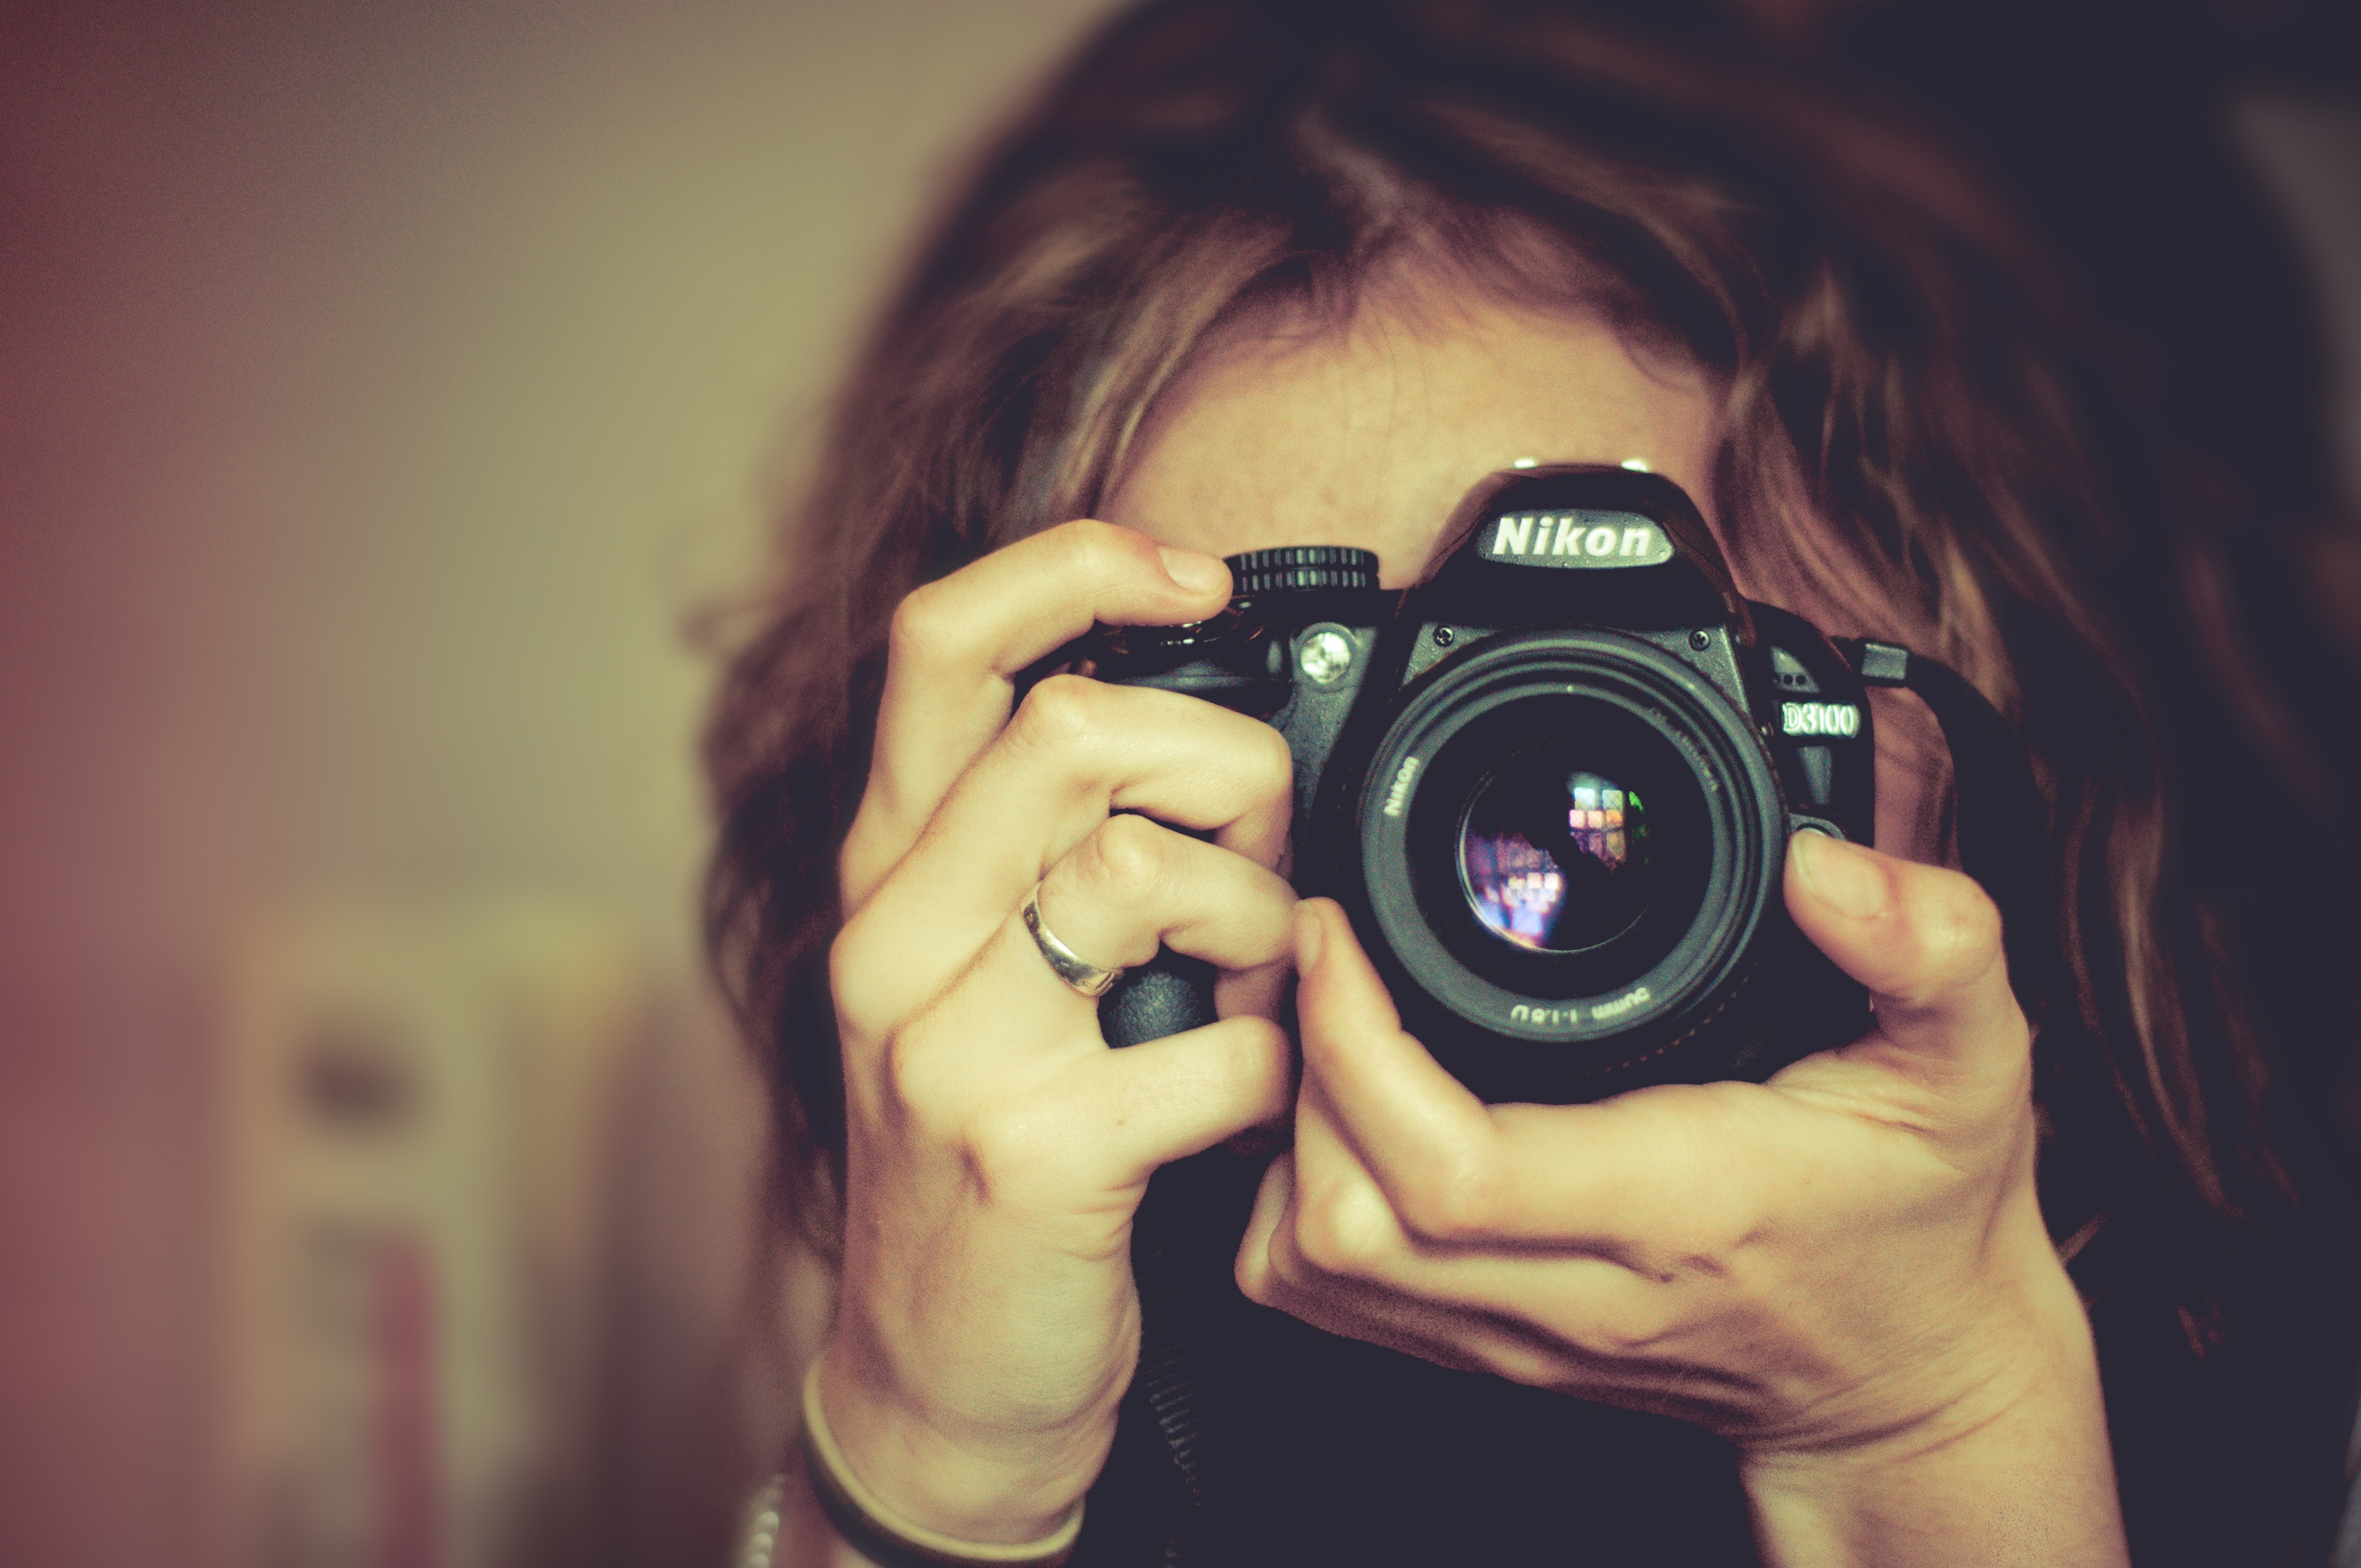
hand, person, girl, camera, photography, portrait, color, close up, reflex camera, digital camera, cool, eye, glasses, photograph, image, organ, emotion, cinematographer, digital slr, single lens reflex camera, cameras optics, mirrorless interchangeable lens camera, camera operator